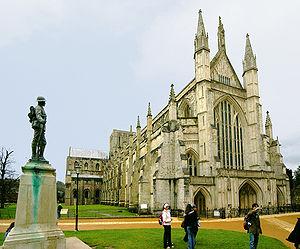
La cathédrale de Winchester située à Winchester dans le Hampshire est une cathédrale anglaise. La longueur de sa nef en fait la plus grande cathédrale gothique européenne. Elle est dédiée à la Sainte-Trinité, aux apôtres Pierre et Paul et à l'évêque de Winchester, Swithun. Elle est le siège du diocèse de Winchester. Construite en style roman après la Conquête normande de l'Angleterre, elle a subi de nombreuses modifications en style gothique primitif, gothique décoré et gothique perpendiculaire. Important centre d'enluminures, son scriptorium a produit la Bible de Winchester, c'est aussi le lieu de sépulture de plusieurs rois et de l'écrivaine Jane Austen.